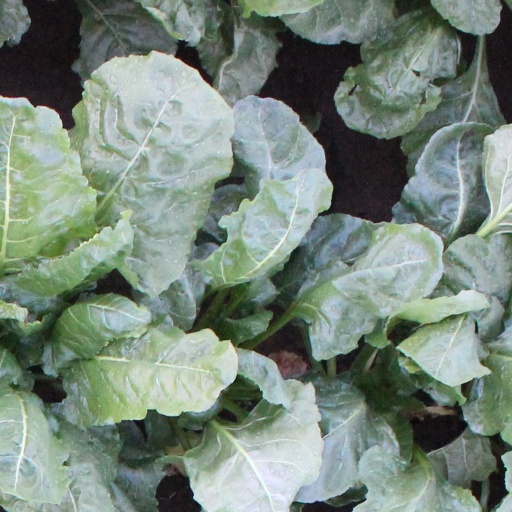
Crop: sugar beet